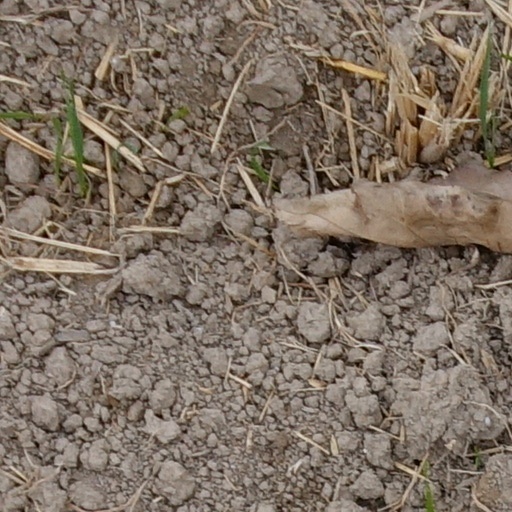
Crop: wheat